Advanced School for Girls

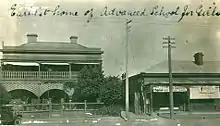
Advanced School's first premises, previously home of Dr. Butler, some 30 years after the School had moved.

From its inception, the University of Adelaide welcomed female students, although degrees were not available to females until 1880. At first, the only schools preparing girls to matriculation level were small private colleges such as Miss Martin's School and Parliament considered that education of women should be on a more structured basis, and the "Education Act of 1875" provided for establishment of a government-funded Advanced School.